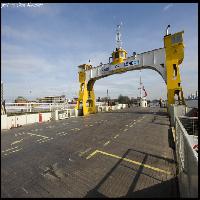
Weather: sun or clear